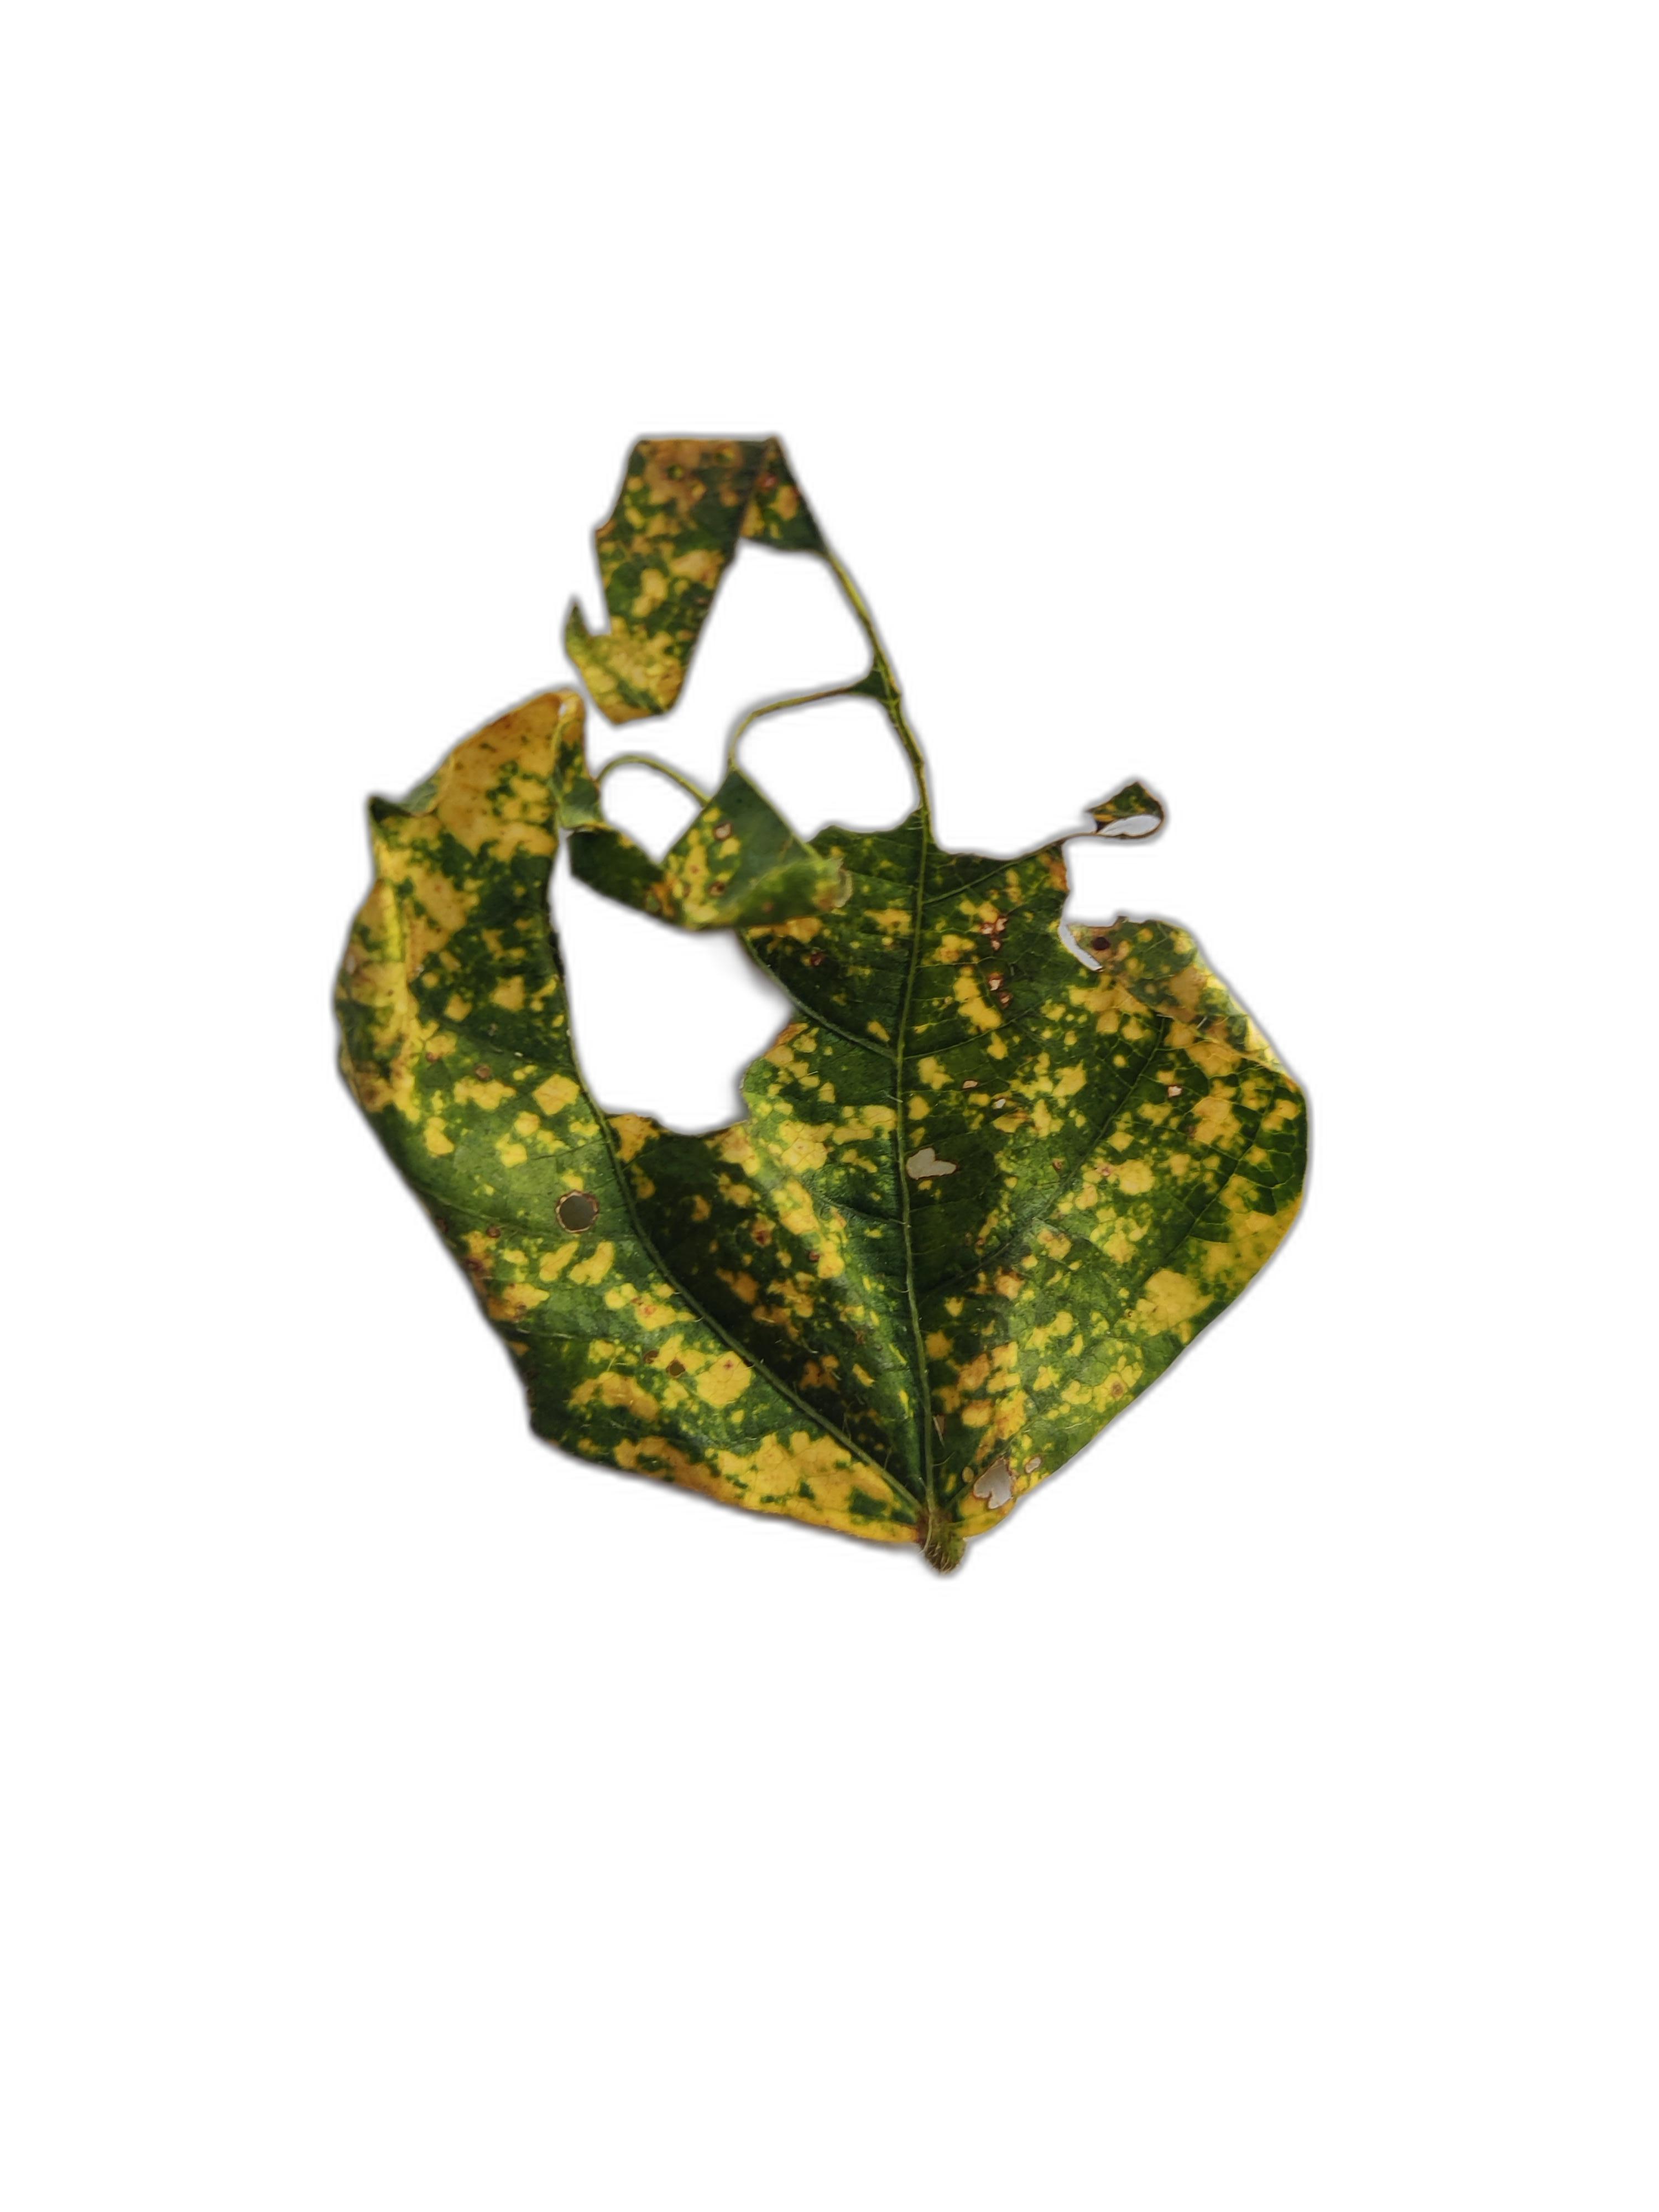
Label: Yellow Mosaic